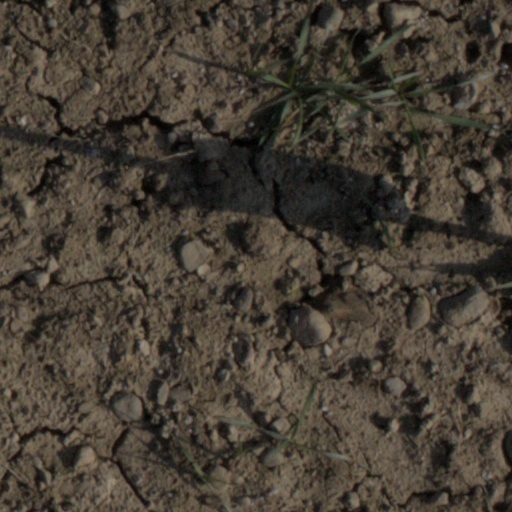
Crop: wheat